Torp station

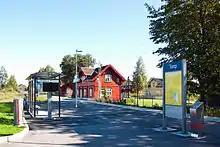
The station area

Torp Station's primary function is to serve as an airport rail link for Sandefjord Airport. The station is served by regional trains that operate northwards via towns such as Tønsberg, Holmestrand, and Drammen to Oslo Central Station and onwards via Oslo Airport to Hamar and Lillehammer, calling at several other smaller stations. Southwards, the trains serve Sandefjord, Larvik, Porsgrunn and Skien. Travel time to Oslo is 1 hour and 48 minutes, and to Oslo Airport it is 2 hours 23 minutes.